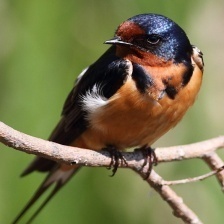
Species: BARN SWALLOW
Scientific name: HIRUNDO RUSTICA